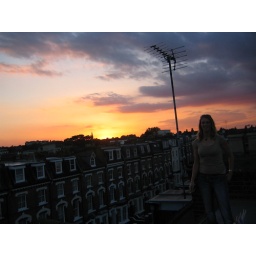
On the roof at home in Kilburn